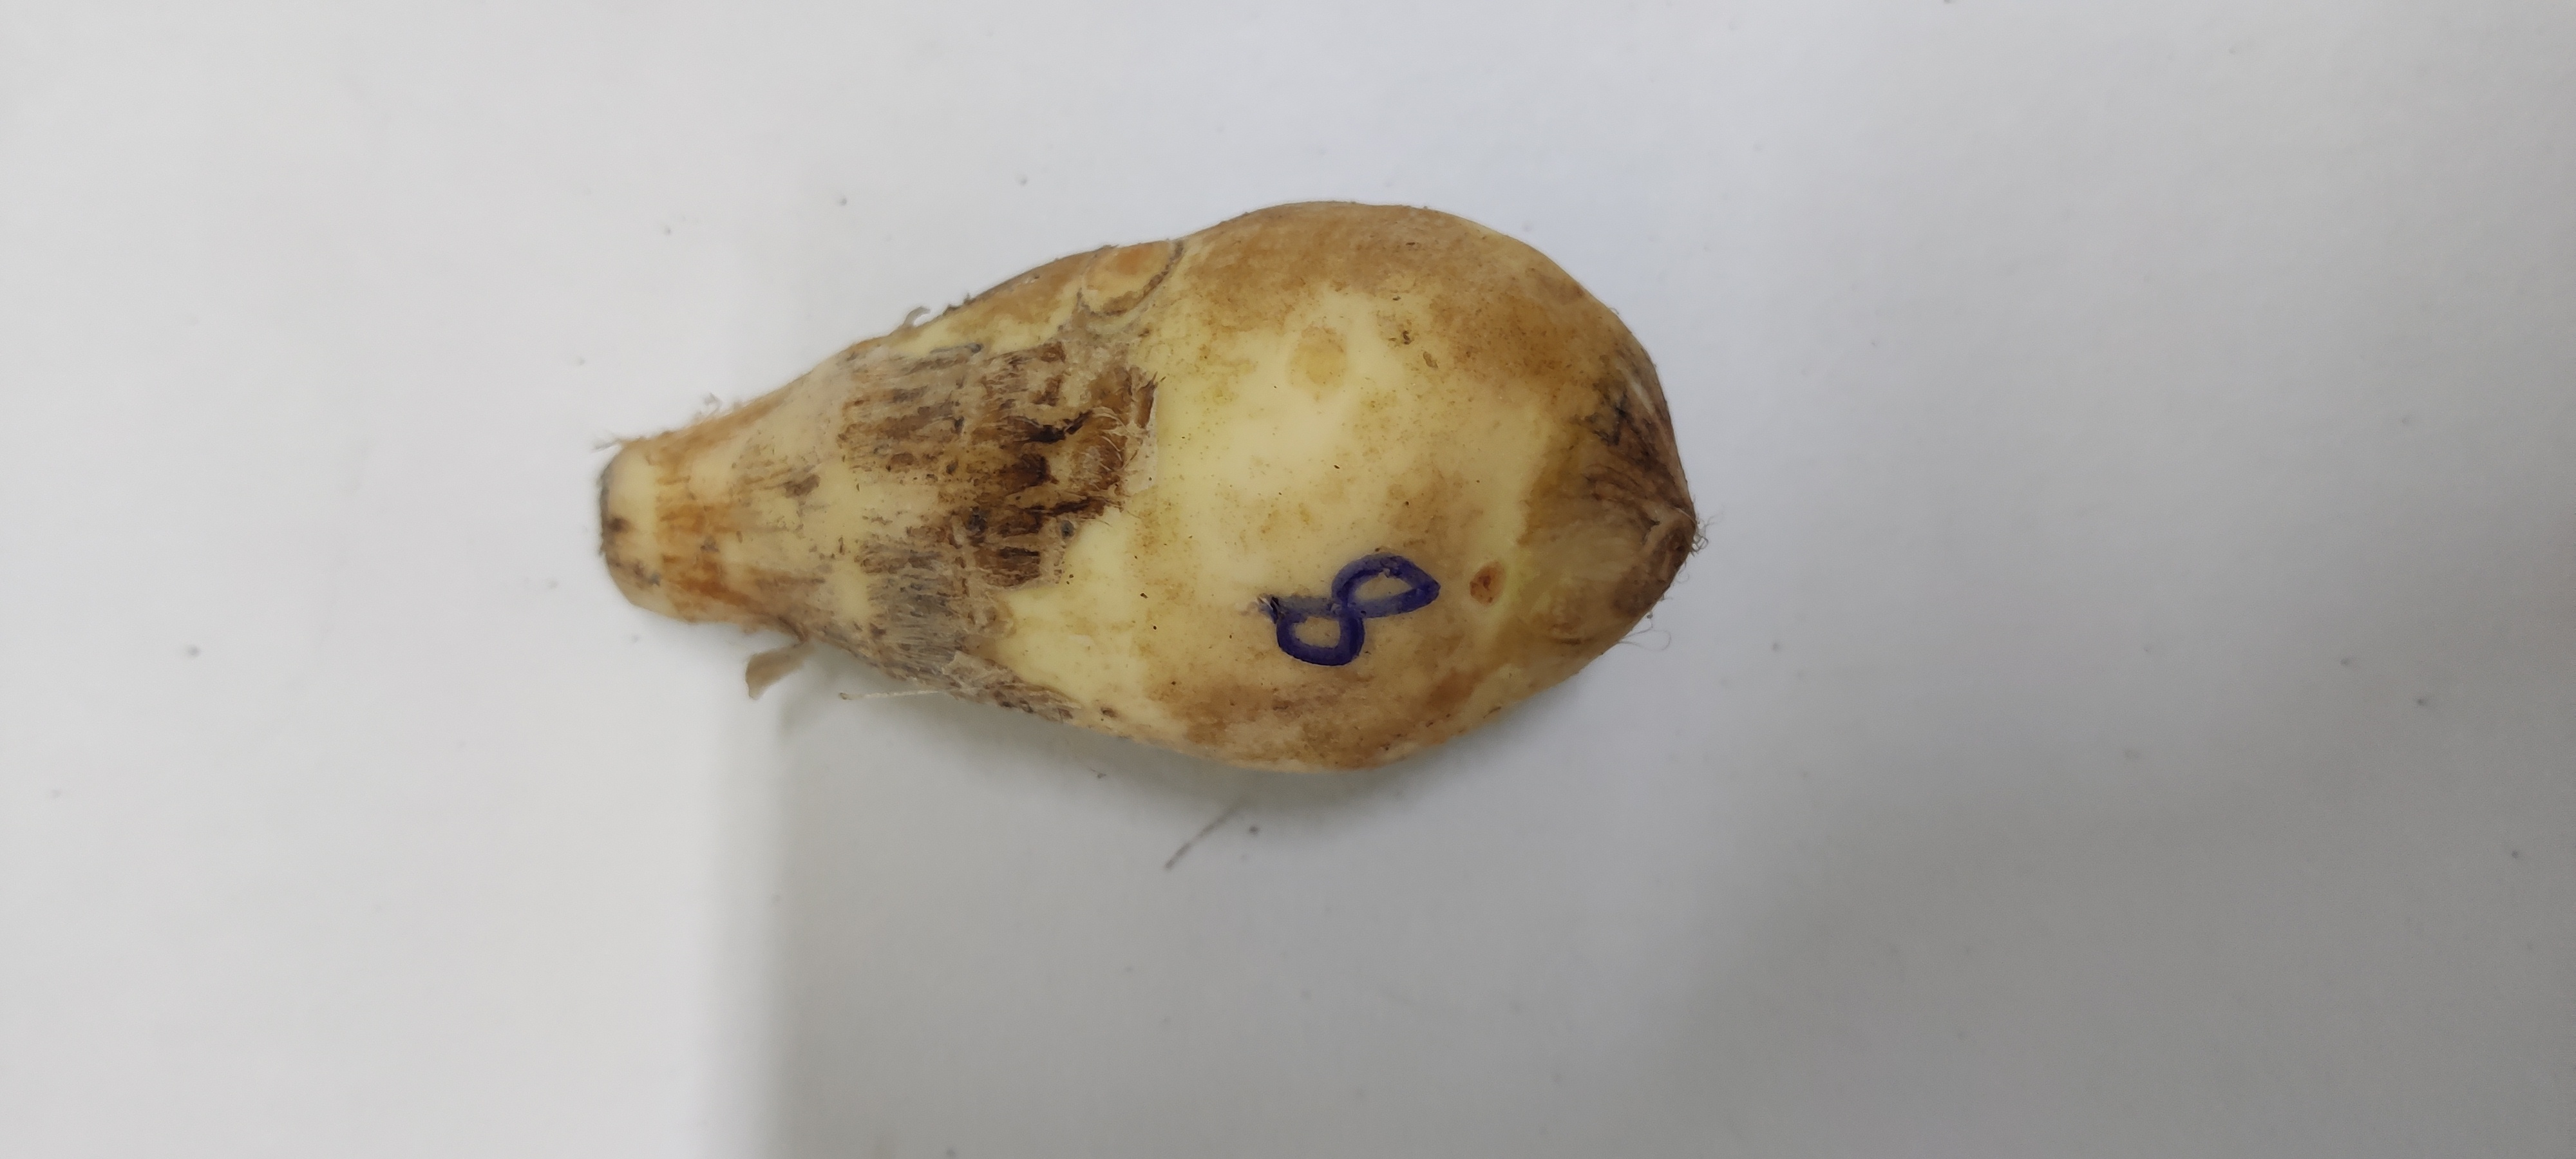
Crop: Taro root
Condition: Fresh